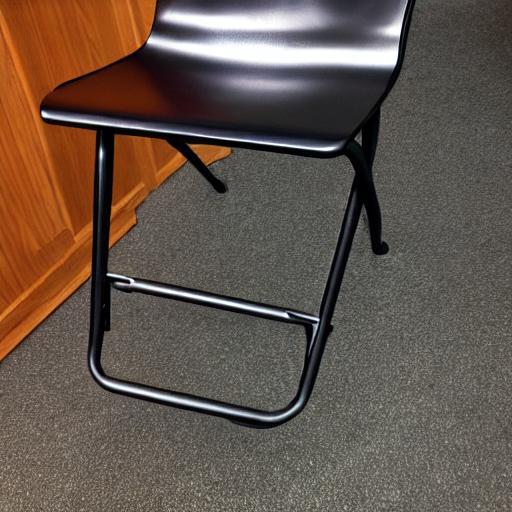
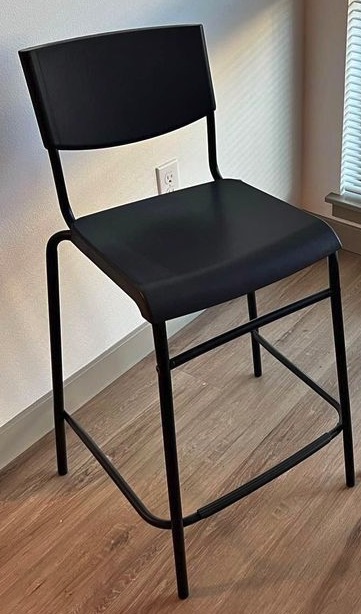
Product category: stool
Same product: no